Charles Jasper Glidden

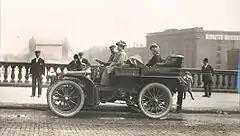
Glidden in a Napier car with his wife Lucy in London in 1902

In 1902 he undertook a world tour in a British Napier accompanied by his wife and Charles Thomas, a motor engineer from Rottingdean in Sussex, England. This more than unusual journey took him over 46,528 miles through 39 countries and ultimately around the world twice. He travelled countries which never before had seen an automobile. Prerequisite for this undertaking was meticulous preparation. He even travelled with special wheels to enable him to ride on railroad tracks. Always impeccably dressed, he was very much aware of the publicity from which he took advantage of the automotive sector. So he corresponded with countless local and international newspapers. In this way he traveled to virtually all continents until 1908.